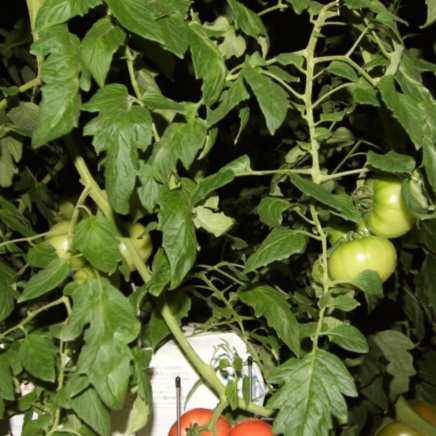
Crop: tomato